Guy Liddell

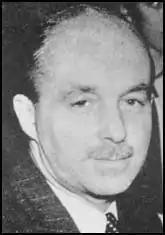

Guy Maynard Liddell, CB, CBE, MC (8 November 1892 – 3 December 1958) was a British intelligence officer.